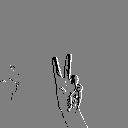
ASL letter: v